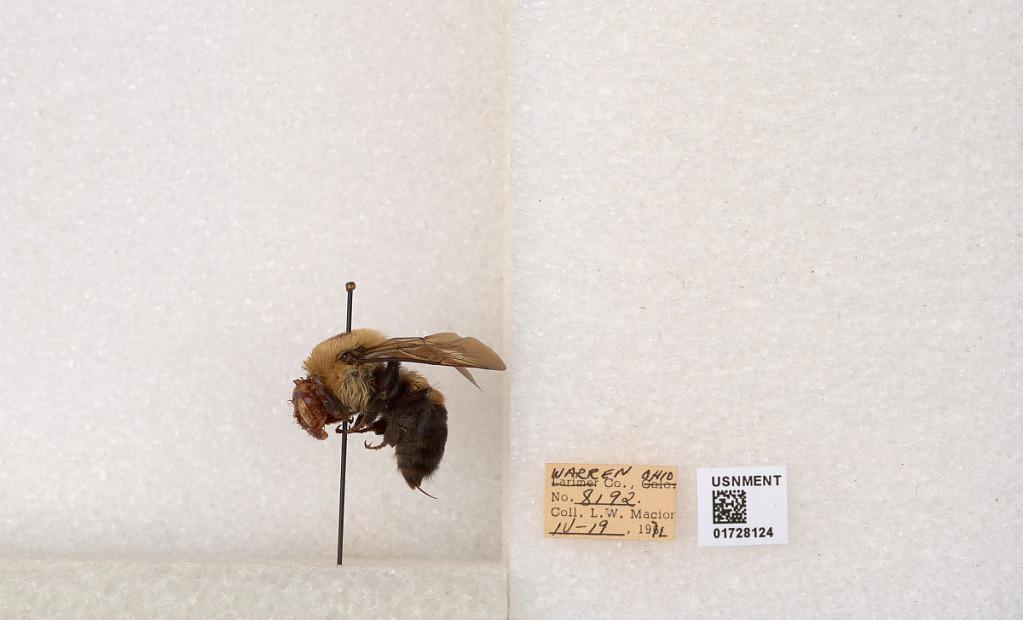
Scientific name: Bombus (Separatobombus) griseocollis (De Geer)
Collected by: L. Macior
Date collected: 1971-4-19
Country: United States
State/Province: Ohio
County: Warren
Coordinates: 39.4276, -84.1668